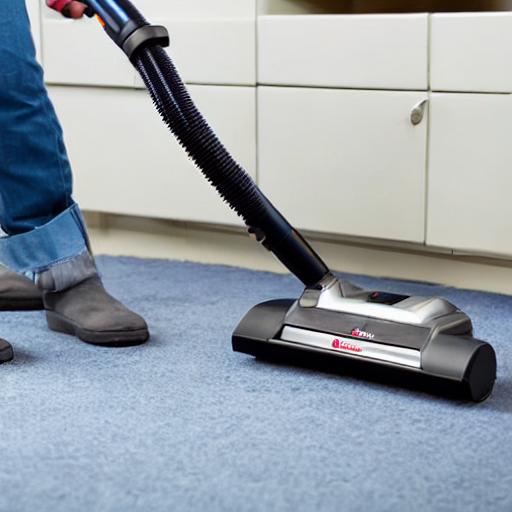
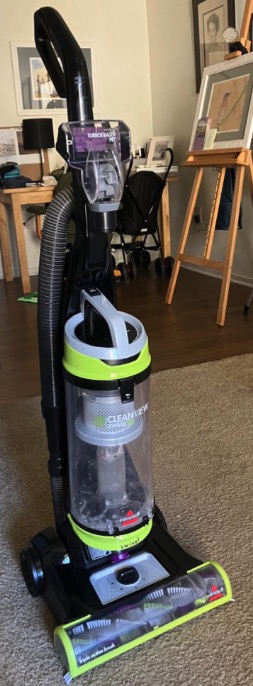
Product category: items_vacuum
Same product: no